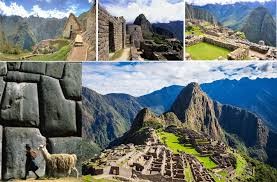
Landmark: Machu Picchu